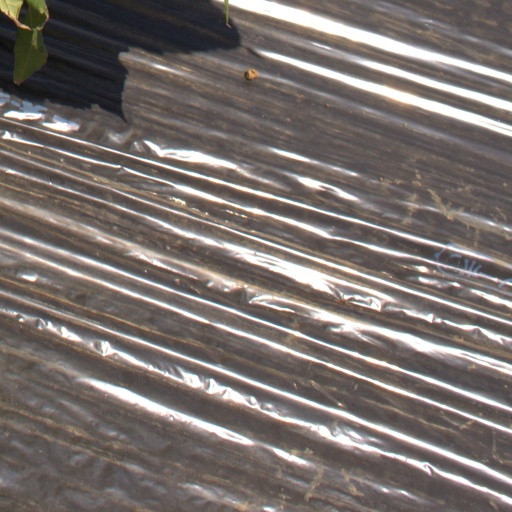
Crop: Jerusalem artichoke